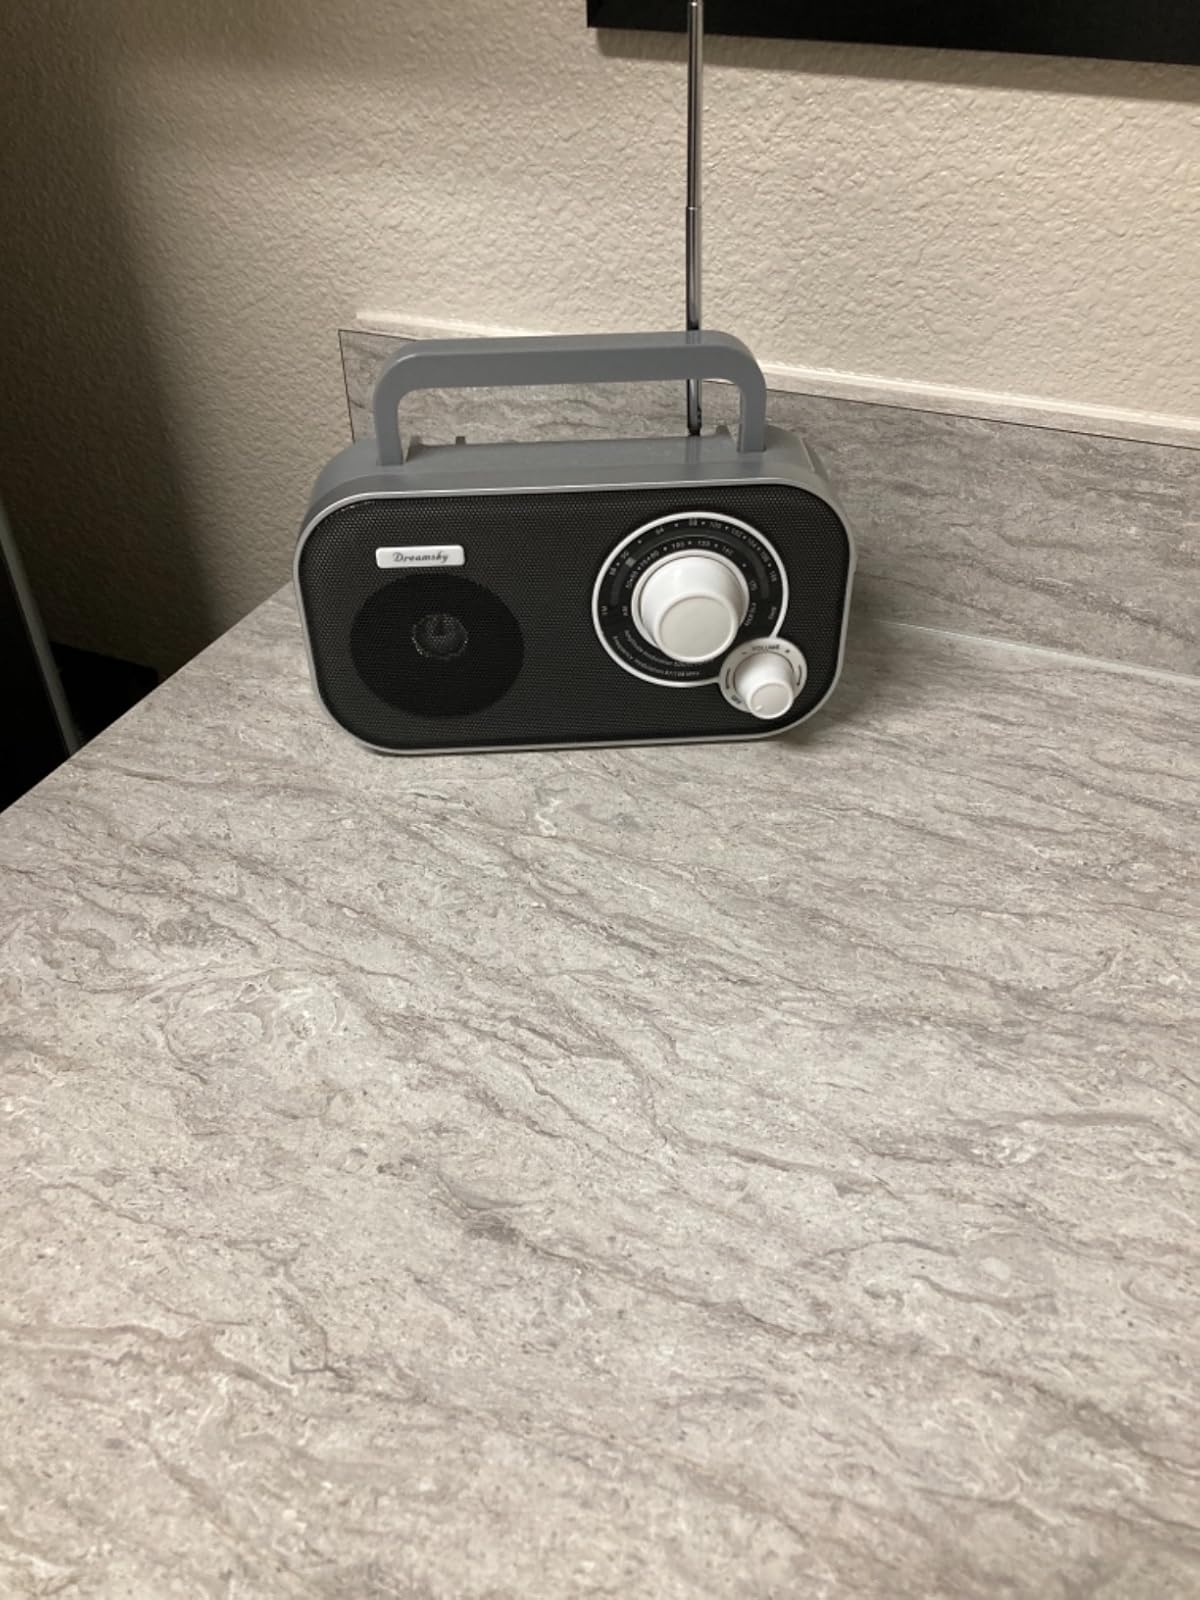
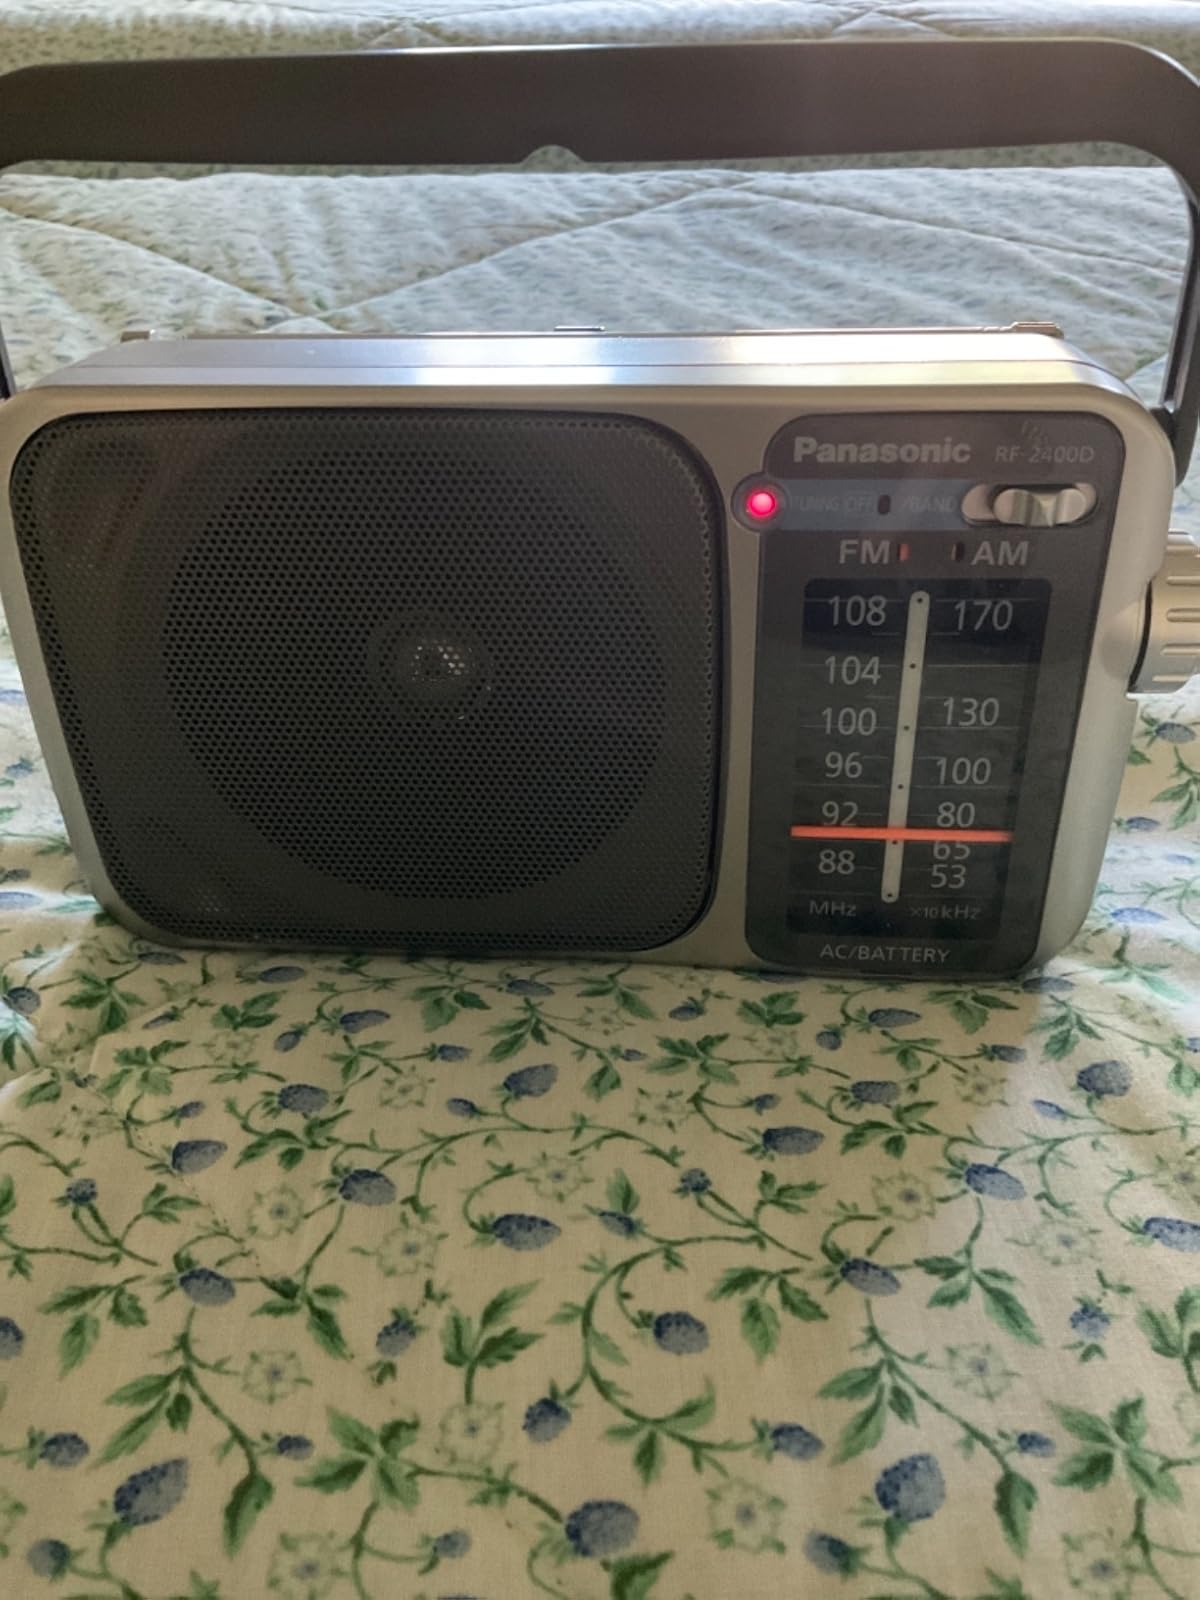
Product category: radio
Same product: no